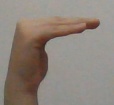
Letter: haa